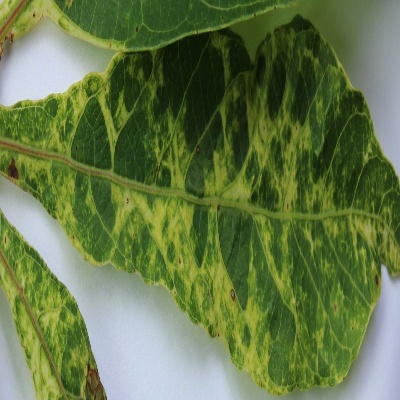
Crop: Cassava
Condition: mosaic